Sophia of Prussia

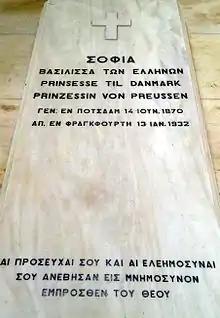
Tomb of Queen Sophia of Greece at Tatoi

In June 1915, legislative elections gave victory to the Venizelists. A month later, Constantine I, still convalescent, reassumed his official duties and eventually called on Venizelos to head the Cabinet on 16 August. In September, Bulgaria entered the war alongside the Central Powers and attacked Serbia, ally of Greece since 1913. Venizelos asked the King to proclaim a general mobilization, which he refused. However, to avoid a new political crisis, Constantine I finally proclaimed mobilization while making it clear that this was a purely defensive measure. On 3 October, in order to force the King to react, the Prime Minister called on the Allied Powers to occupy the port of Thessaloniki but Constantine I left the city when the French, Italian and British forces landed in the city. The break was now final between Venizelos and the royal family.